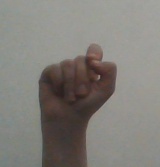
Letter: fa